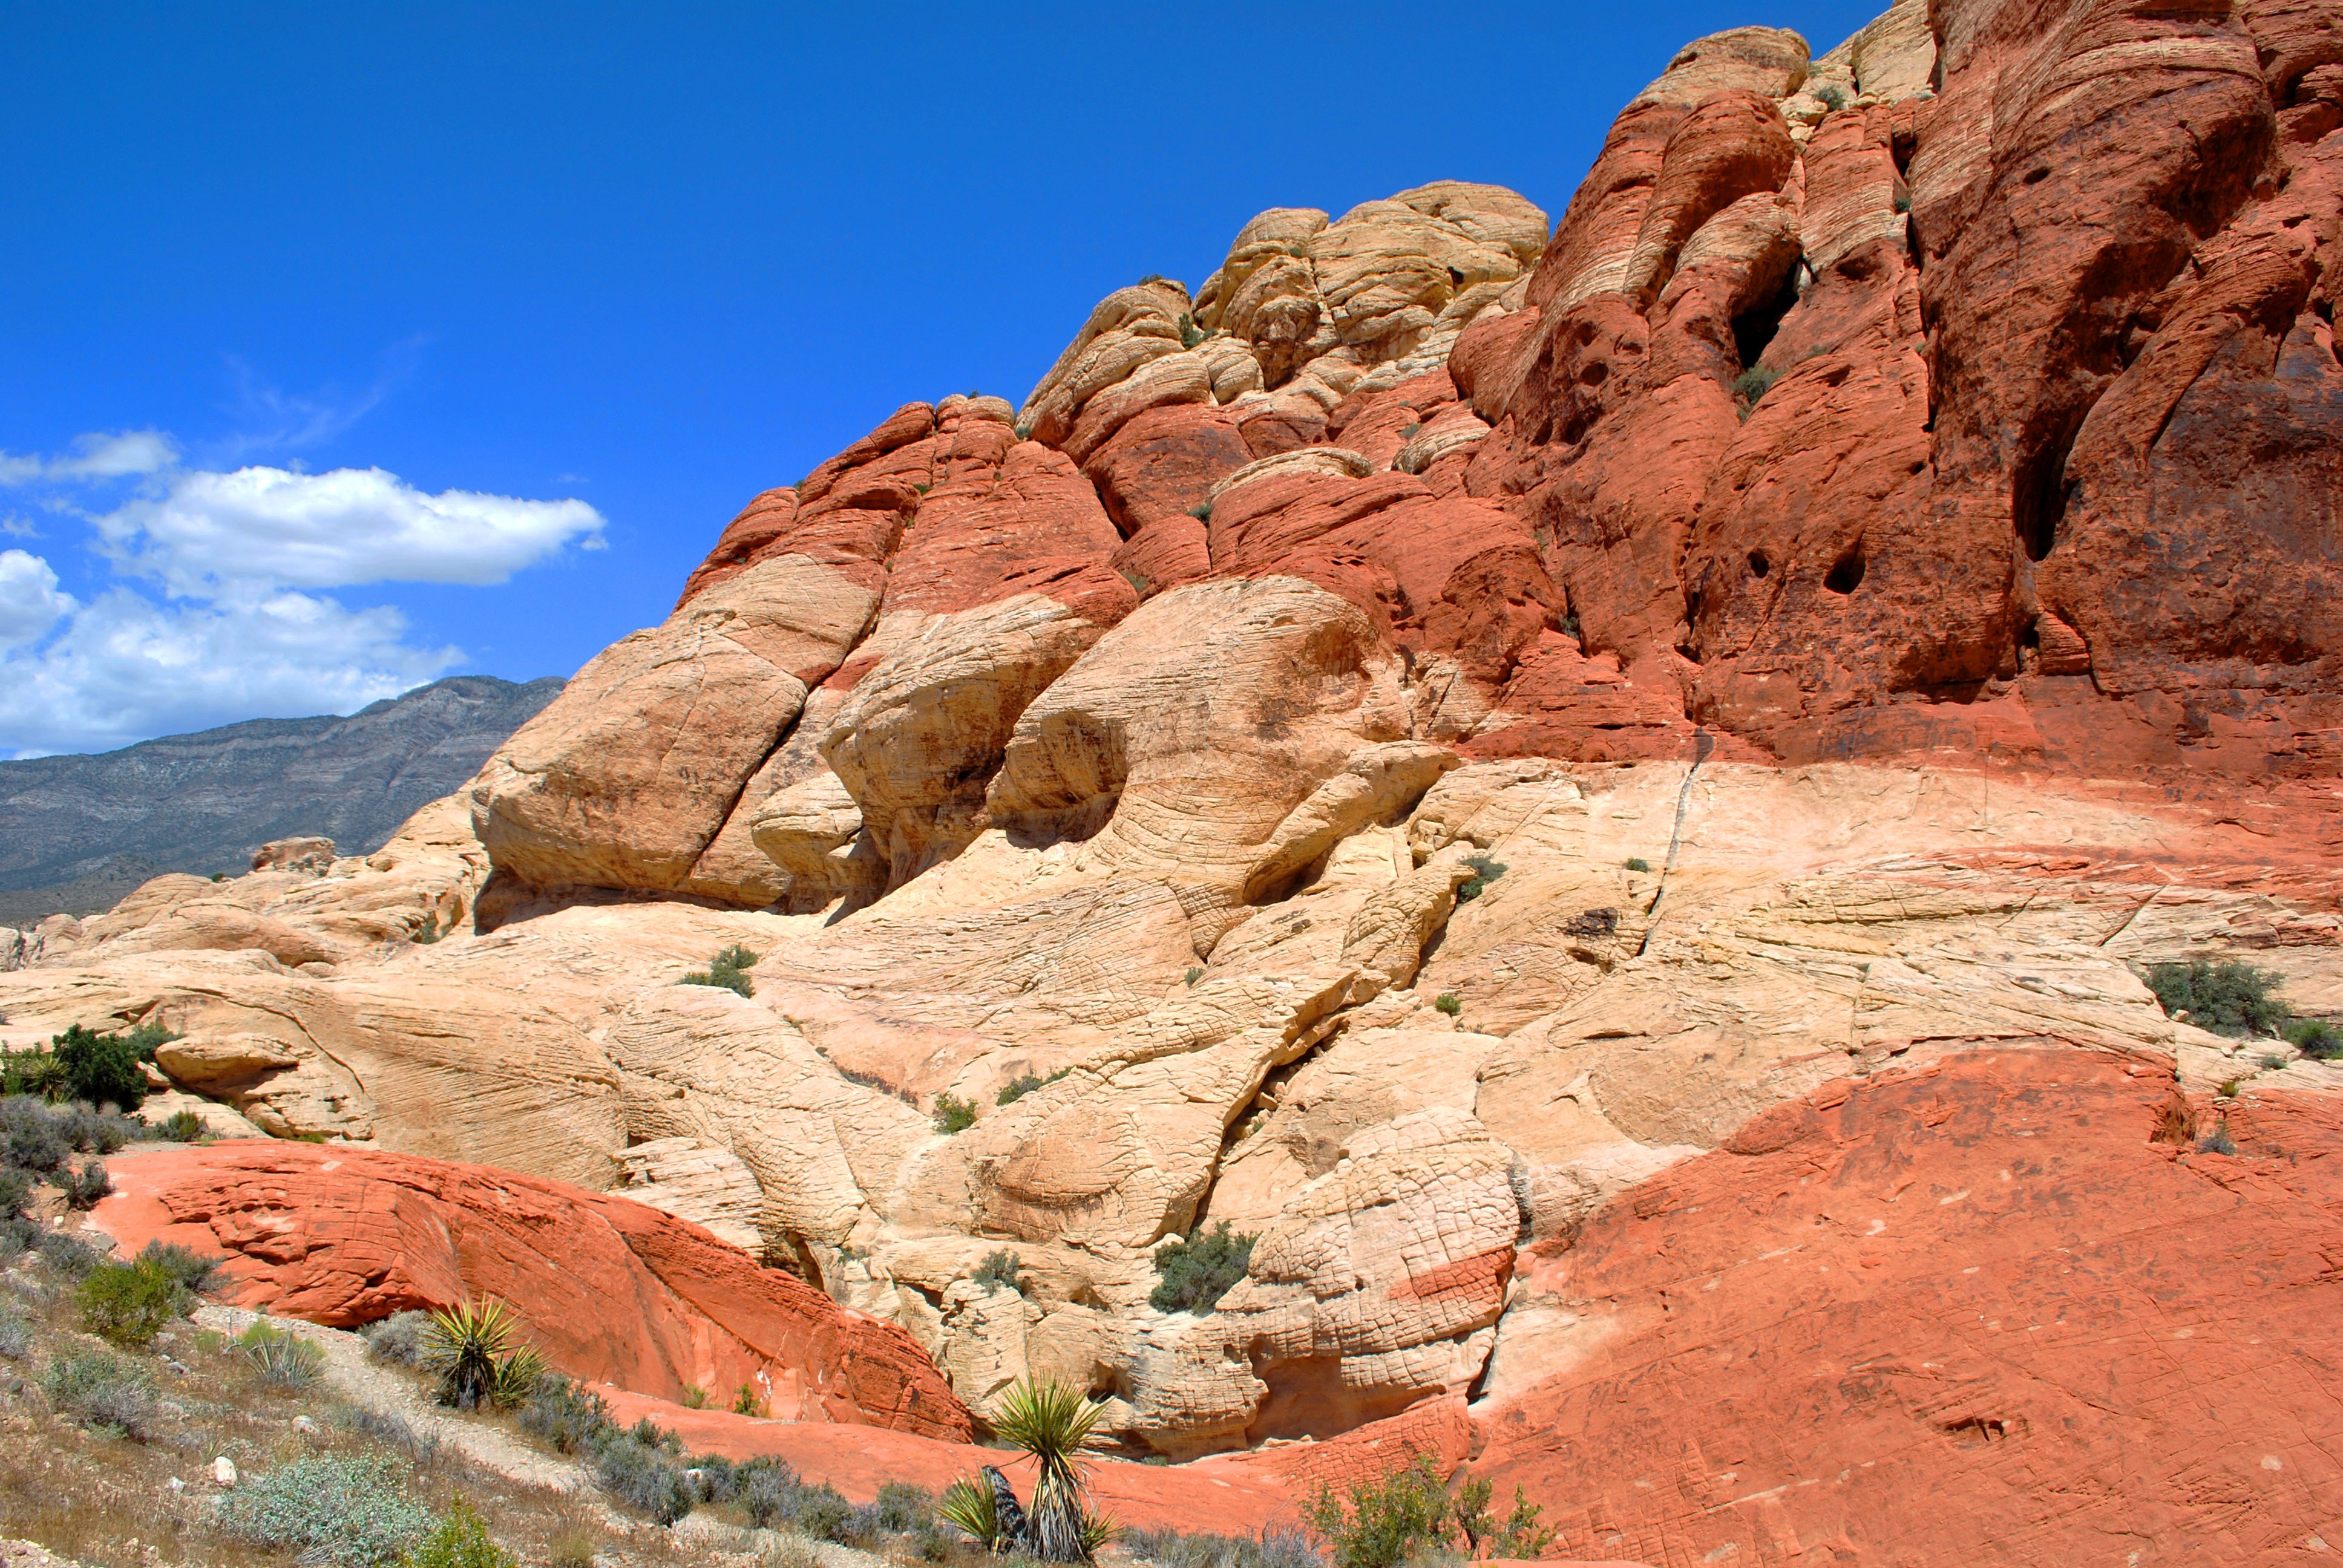
landscape, rock, wilderness, mountain, desert, valley, formation, cliff, arch, canyon, terrain, national park, geology, badlands, plateau, wadi, landform, geographical feature